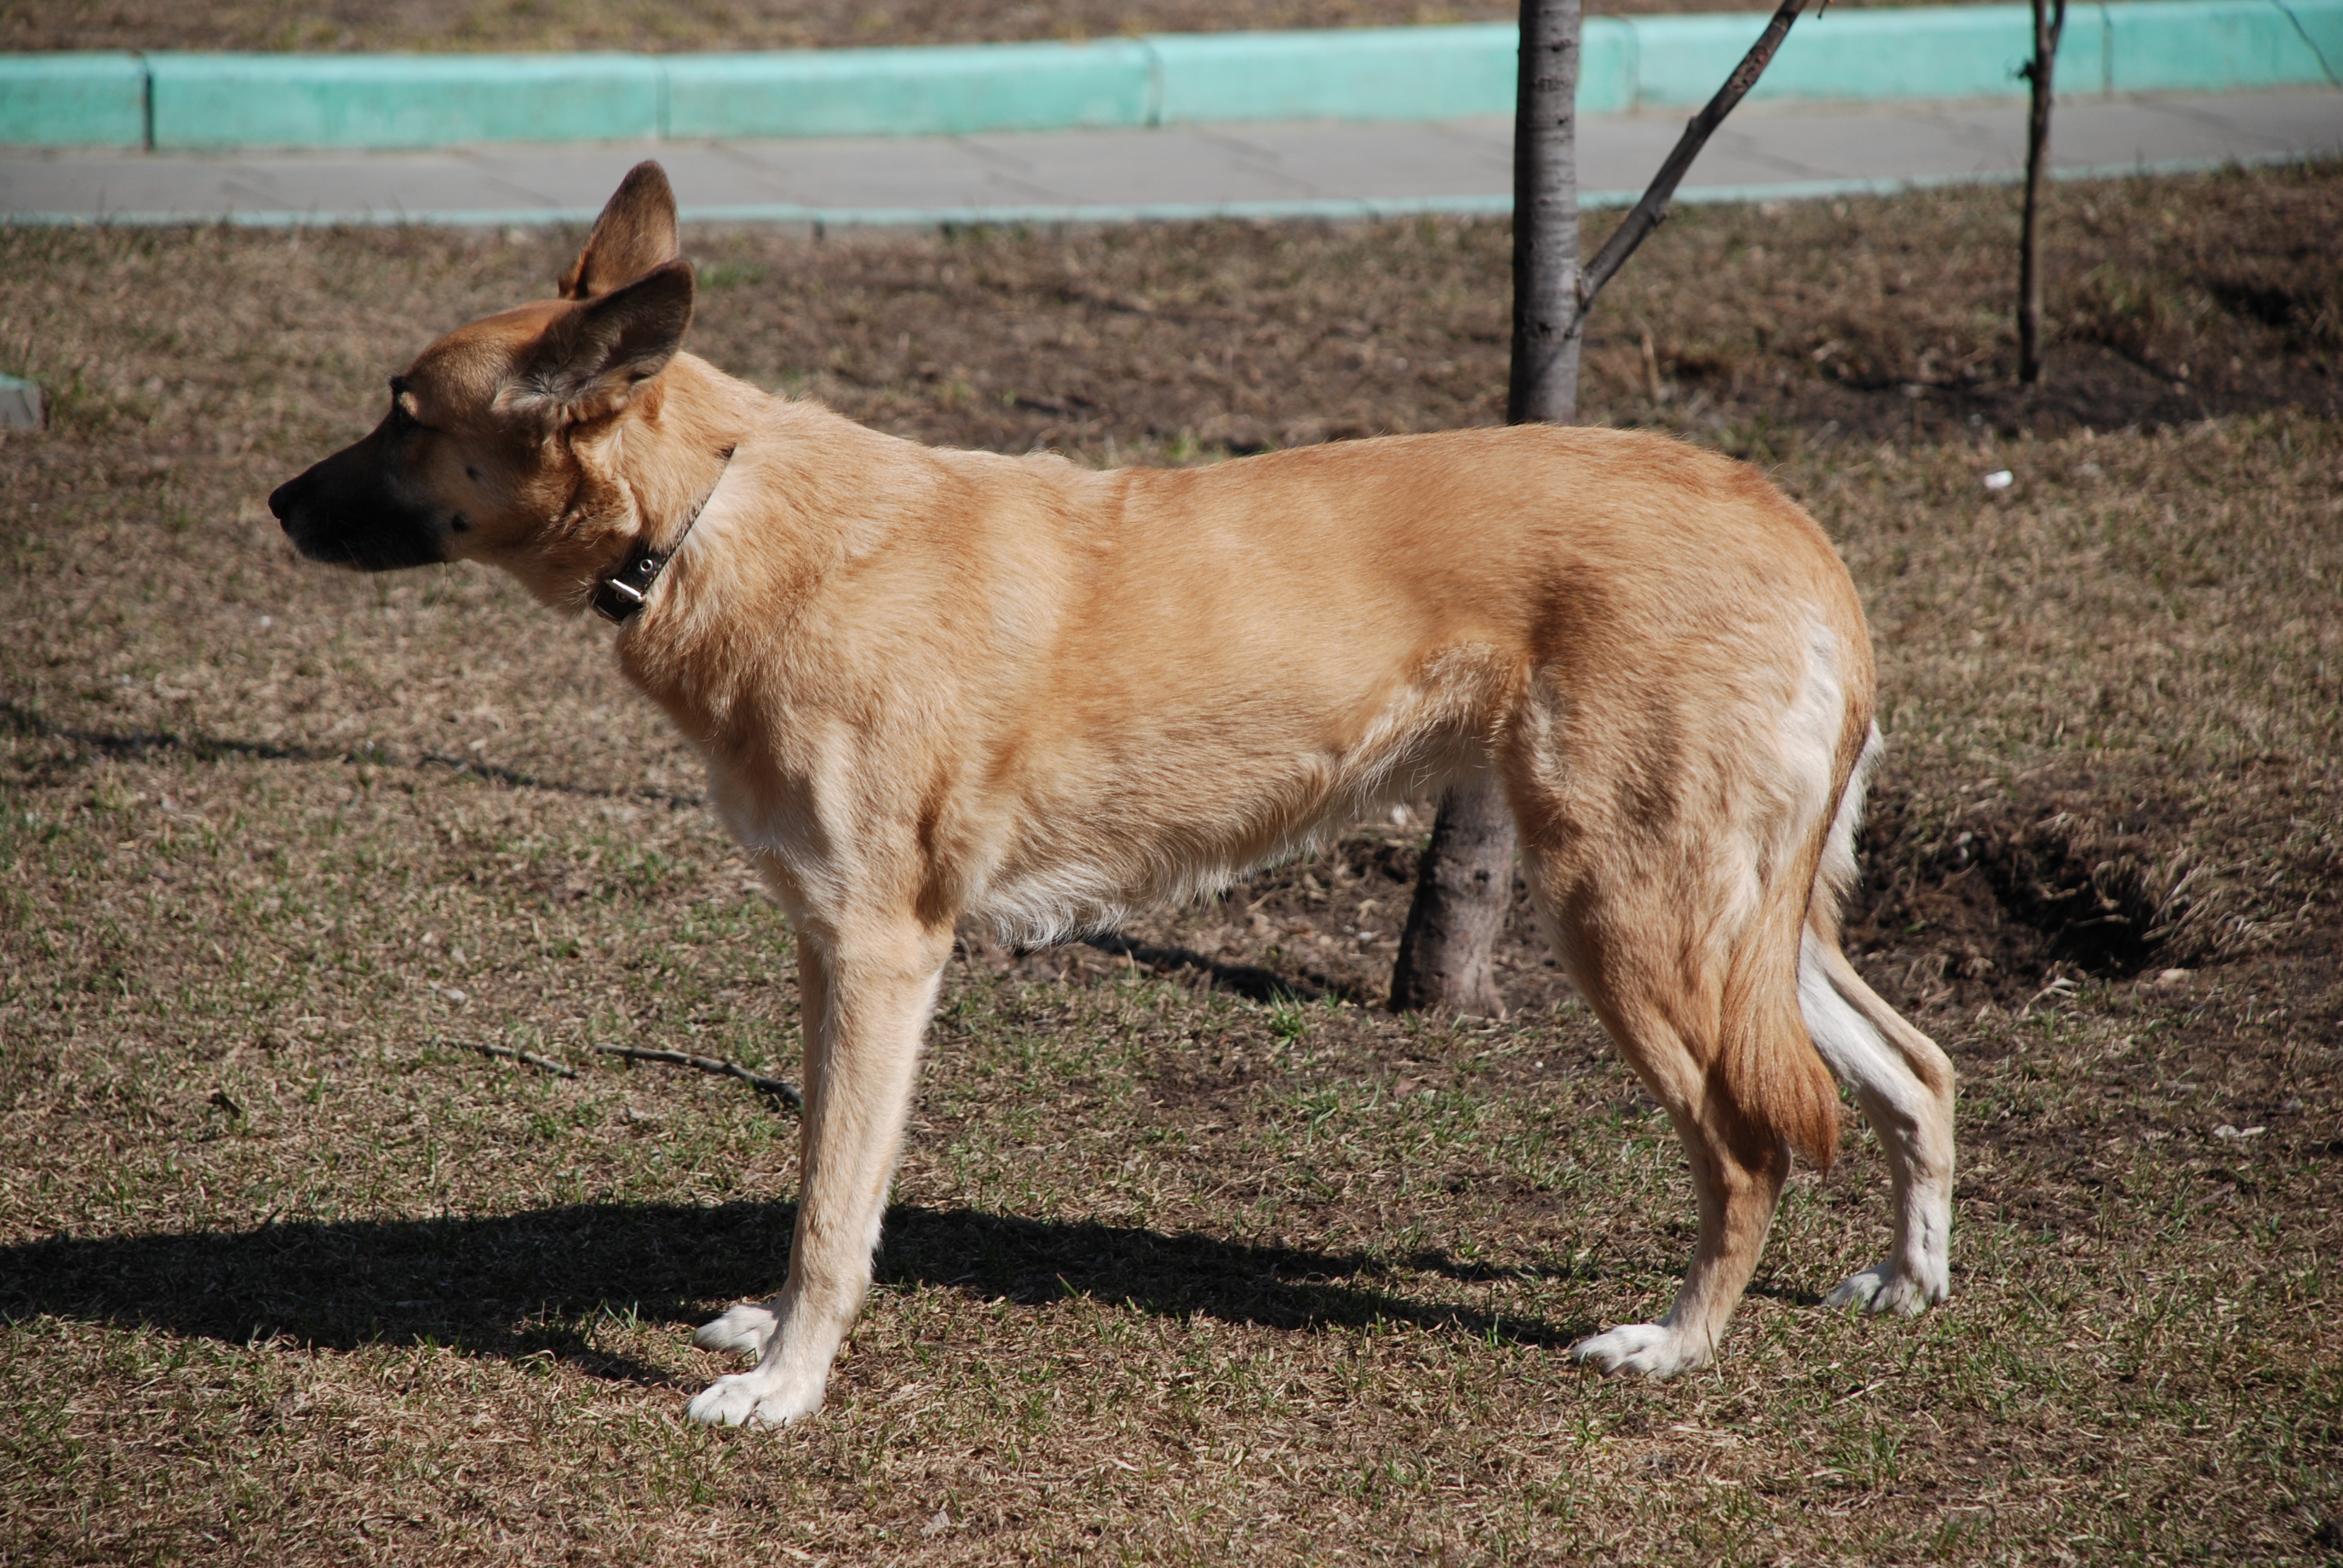
dog, pet, mammal, nikon, pets, dogs, animals, vertebrate, d80, dog breed, nikond80, straydogs, streetdogs, belgian shepherd, belgian shepherd malinois, dingo, street dog, dog like mammal, saarloos wolfdog, wolfdog, czechoslovakian wolfdog, carnivoran, animal sports, dog crossbreeds, dhole, tervuren